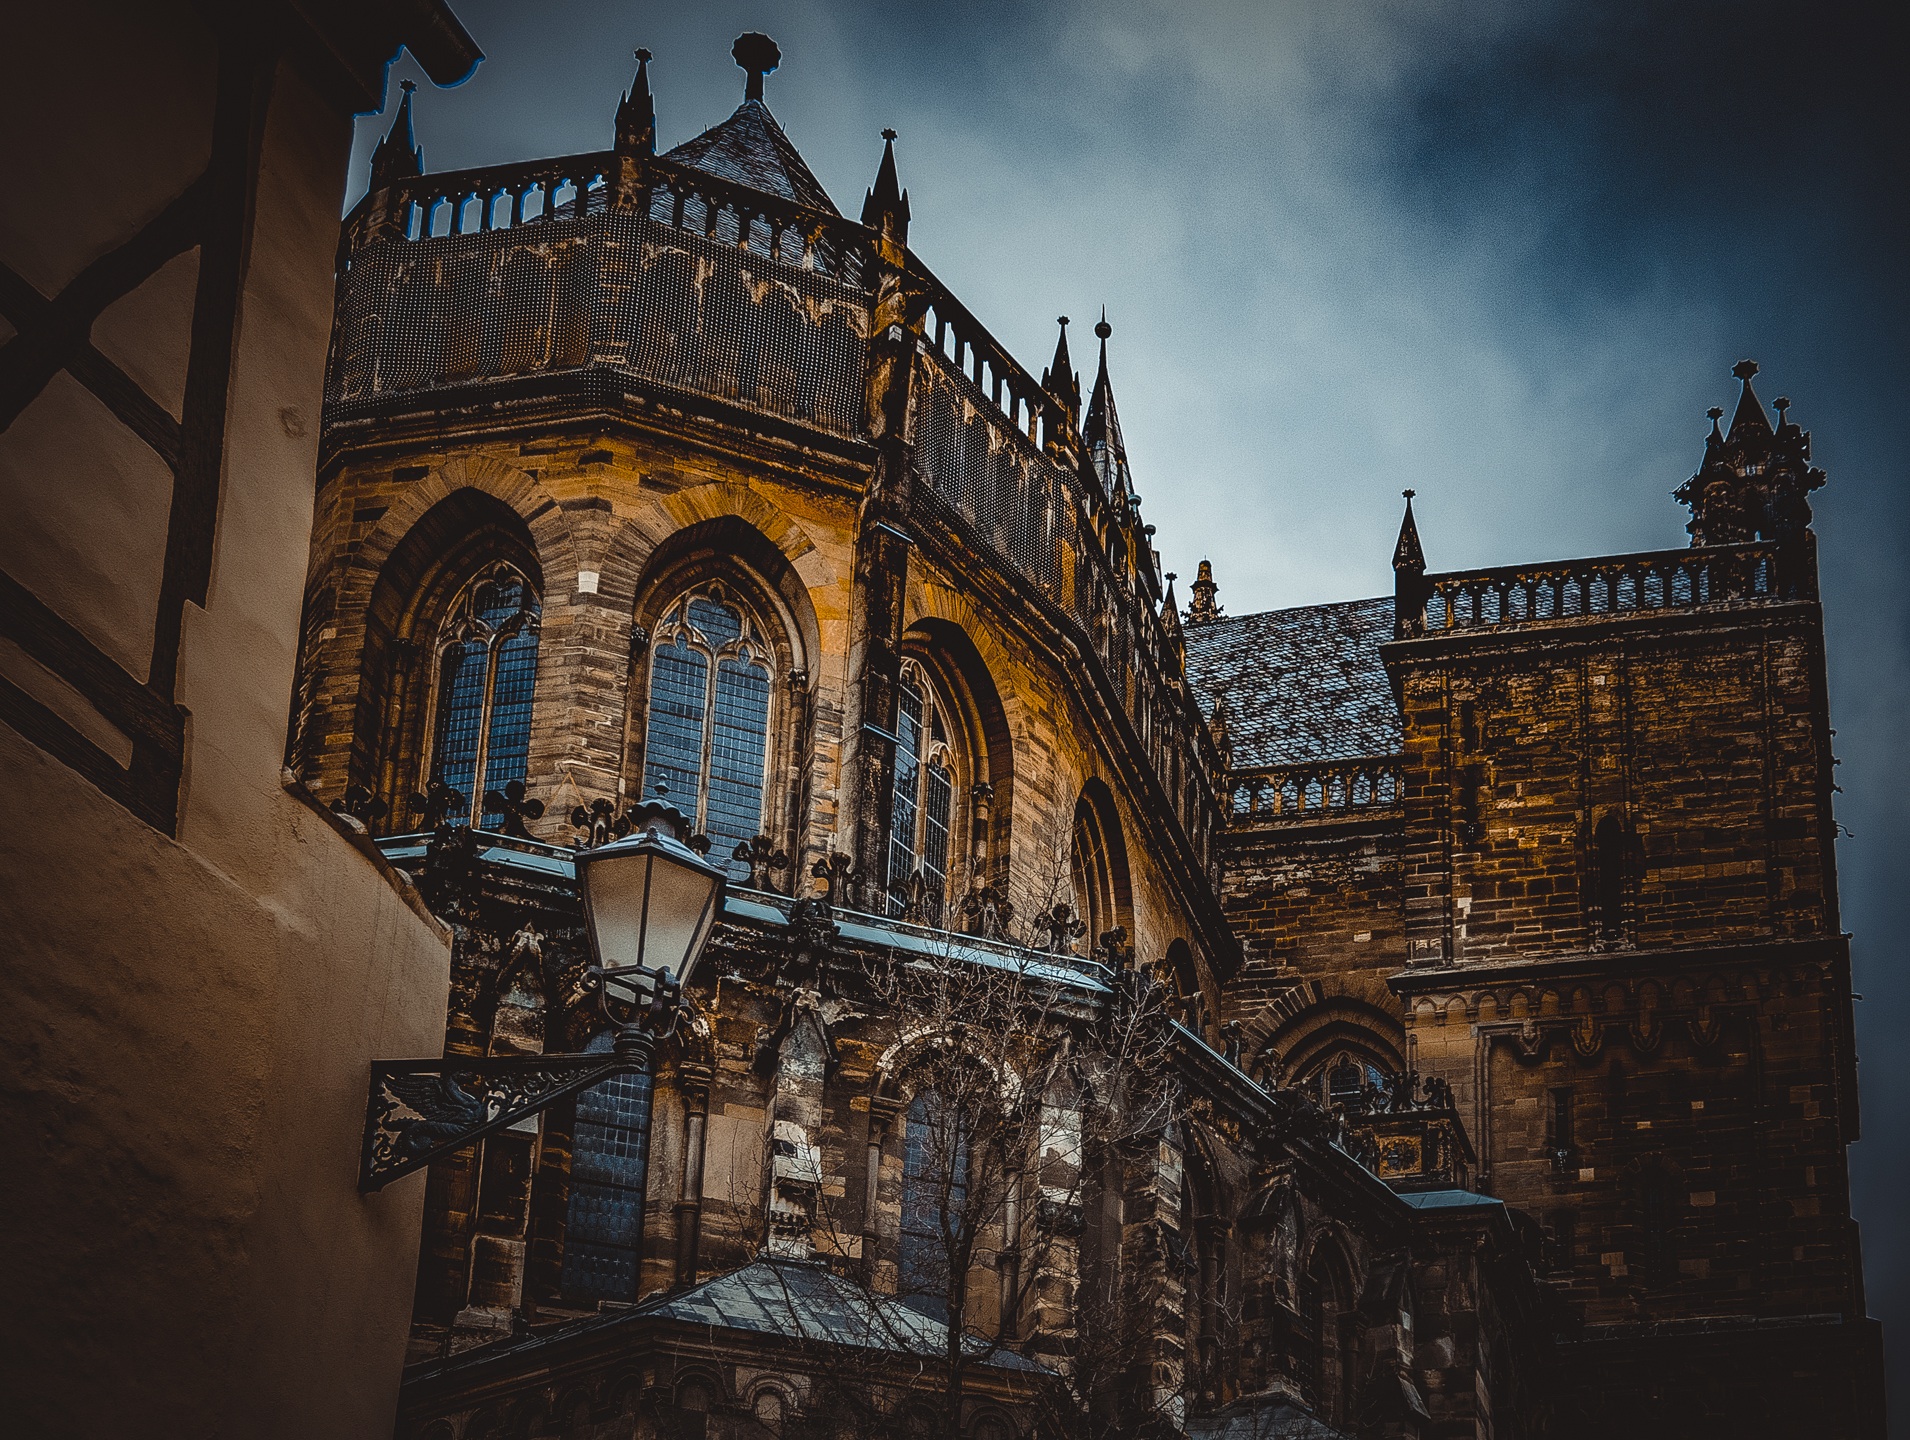
architecture, night, house, building, cityscape, evening, landmark, facade, church, cathedral, place of worship, basilica, middle ages, gothic architecture, ancient history